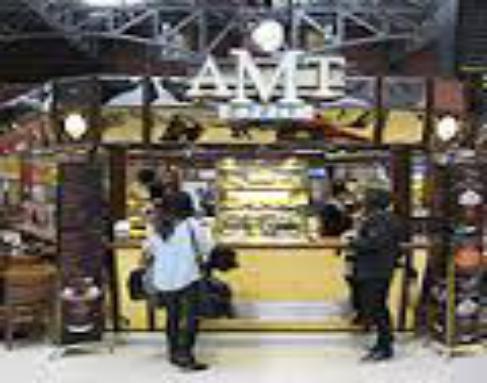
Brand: AMT Coffee
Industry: Food